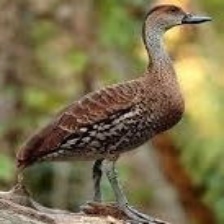
Species: SPOTTED WHISTLING DUCK
Scientific name: DENDROCYGNA GUTTATA
ImageNet parent category: drake